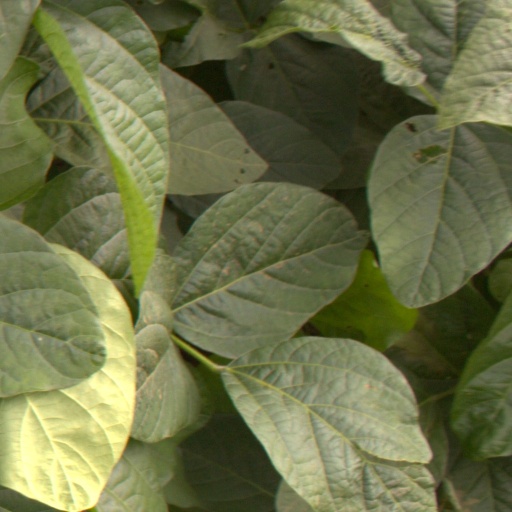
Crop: soybean